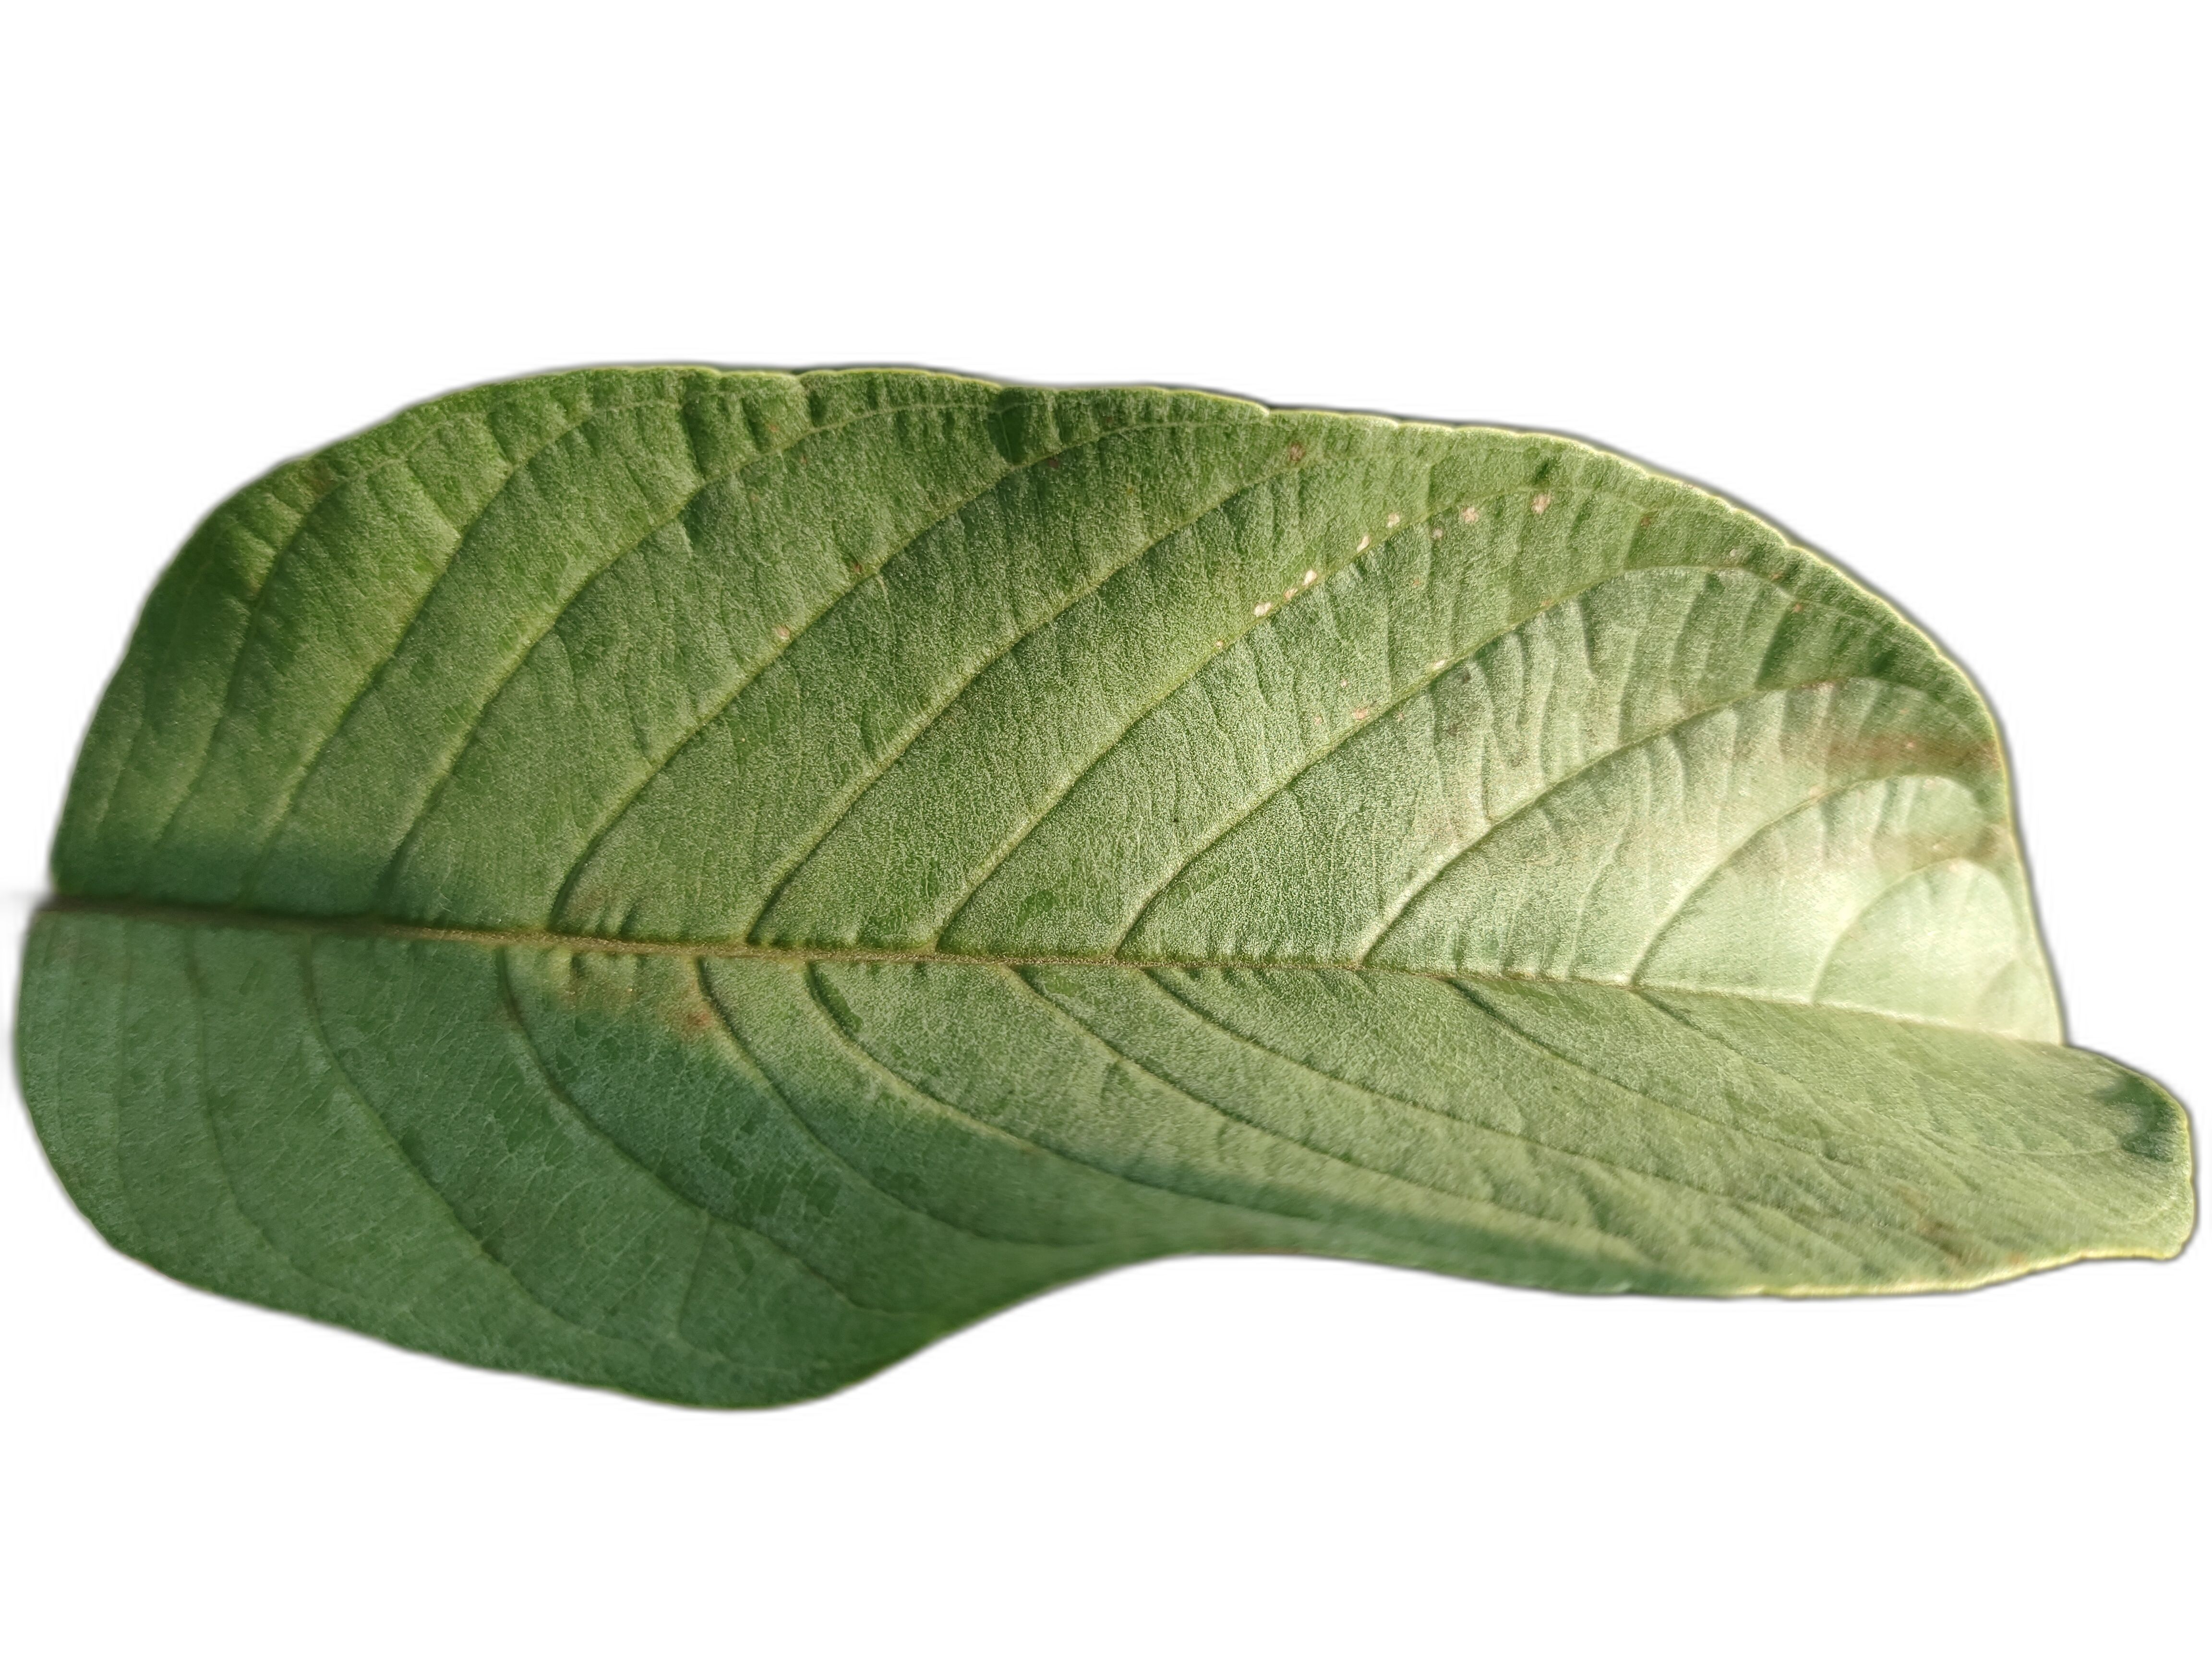
Plant part: leaf
Disease: Healthy